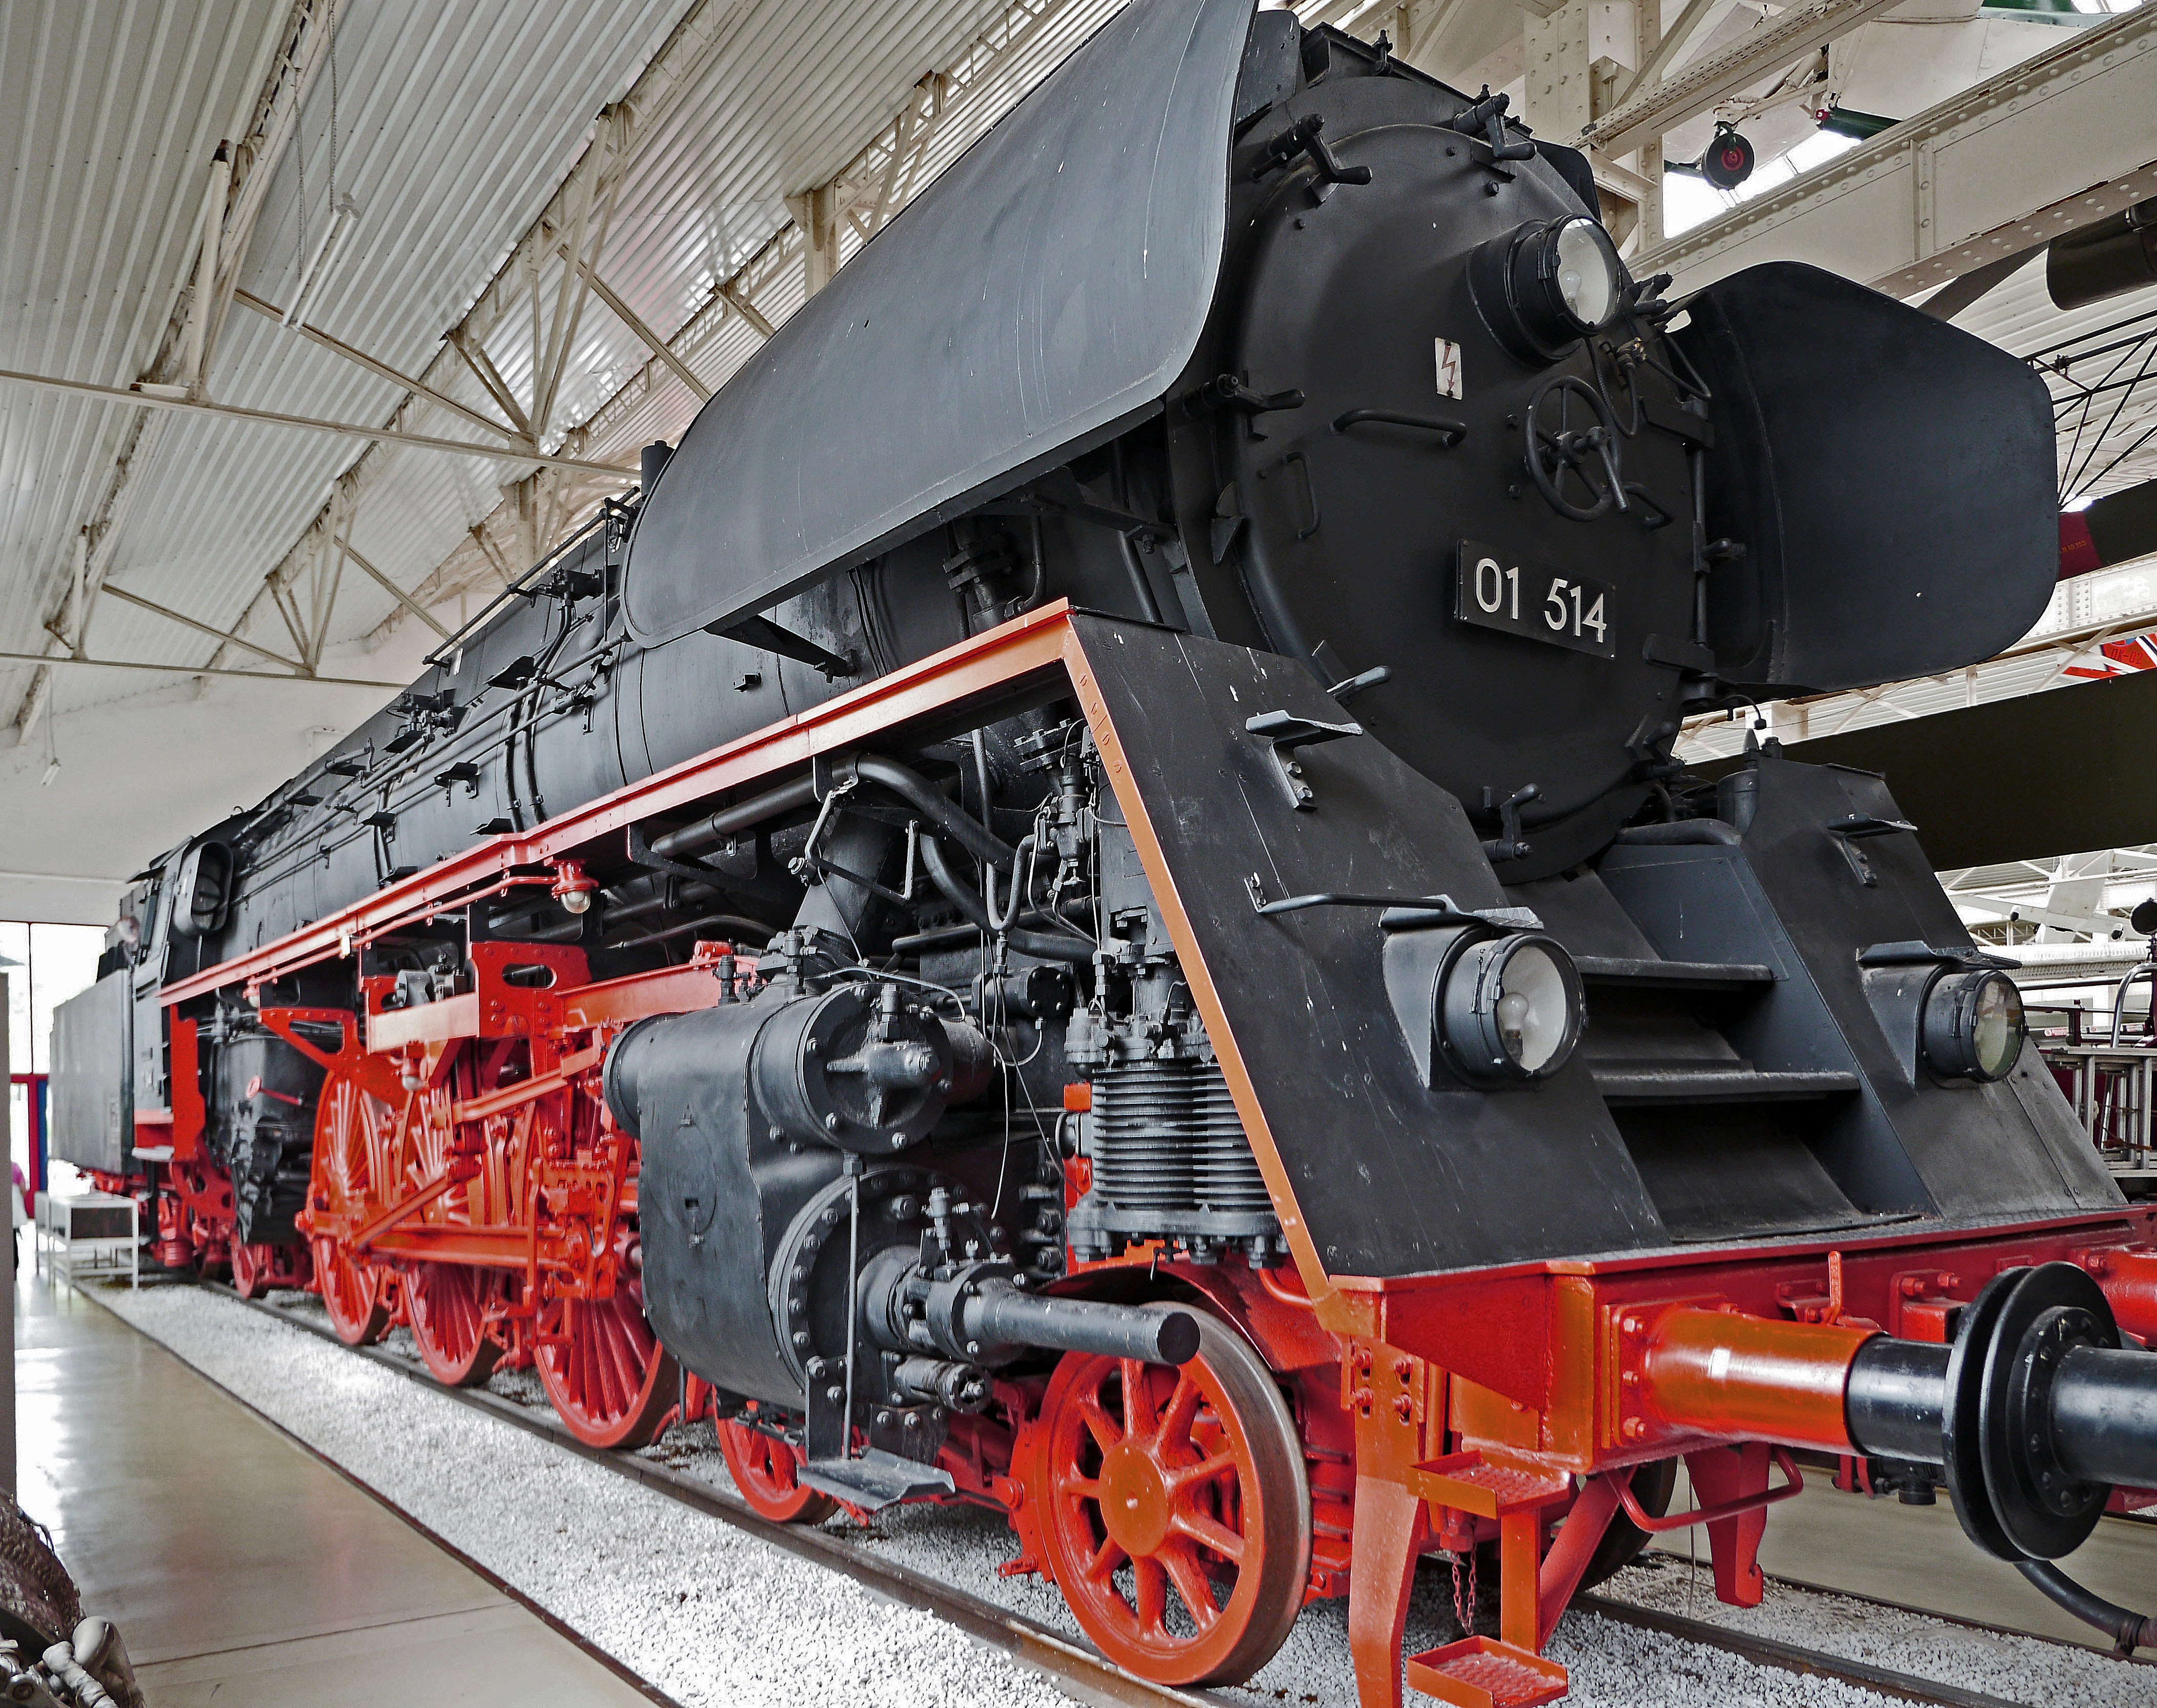
railway, train, transport, vehicle, museum, nostalgia, locomotive, oldtimer, steam engine, exhibit, restored, historically, technik museum speyer, steam locomotive, dr, conversion, express train, land vehicle, rekolok, drg class 01, br01, reichsbahn, railway hall, penny farthing locomotive, br 01, br 01514, br 01 514